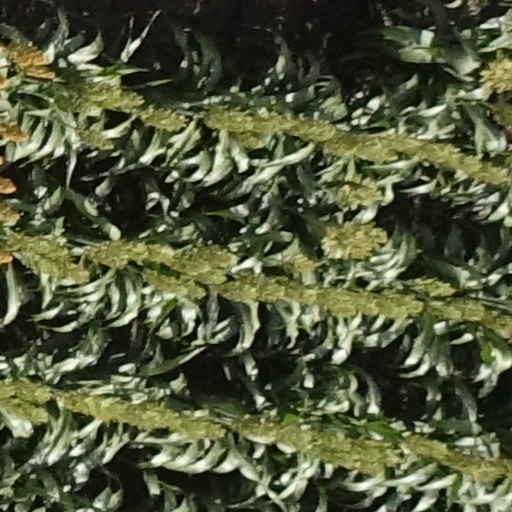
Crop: sorghum